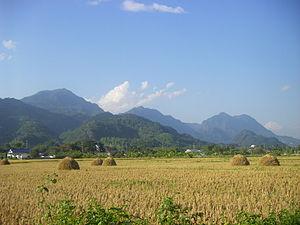
Doi Nang Non est un massif montagneux situé dans le Nord de la Thaïlande. C'est une formation karstique possédant de nombreuses cascades et grottes. Ce massif abrite le parc forestier Tham Luang–Khun Nam Nang Non.